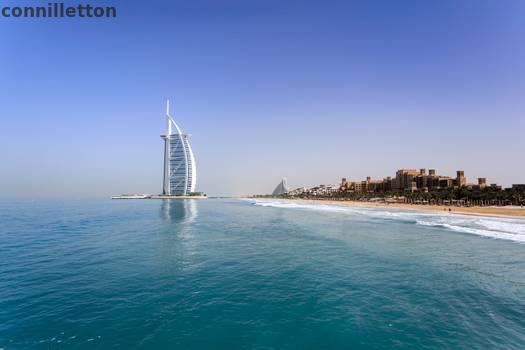
Label: Watermark